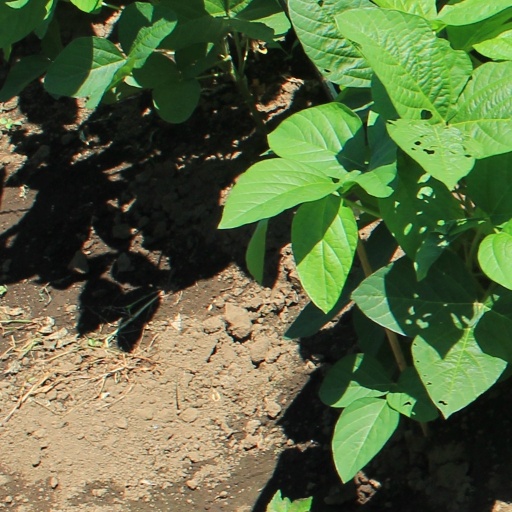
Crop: soybean